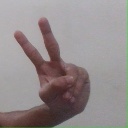
अक्षर: ऐ